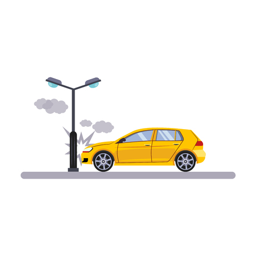
car and industry with a lamp .